Rowing at the 1960 Summer Olympics – Men's single sculls

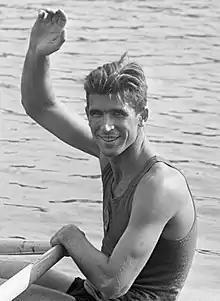
Gold medalist Vyacheslav Ivanov (1964)

The men's single sculls competition at the 1960 Summer Olympics took place at Lake Albano, Italy. The event was held from 30 August until 3 September. There were 13 competitors from 13 nations, with each nation limited to one boat in the event. The event was won by Vyacheslav Ivanov of the Soviet Union, the second man to successfully repeat as Olympic champion (after Australia's Bobby Pearce in 1928 and 1932). It was the third consecutive Soviet victory in the event, with Yuriy Tyukalov winning in 1952 before Ivanov's victories in 1956 and 1960. Ivanov would go on to win again in 1964, becoming the first man to win 3 gold medals in the event. The silver medal went to Achim Hill of the United Team of Germany, the first medal in the men's single sculls for the combined team and the first single sculls medal for any German rower since 1936. Teodor Kocerka of Poland took bronze. Ivanov and Kocerka were the fourth and fifth men to win multiple medals of any colour in the event, with Kocerka previously taking bronze in 1952. It was Kocerka's third straight final in the event, placing fourth between his two bronzes. Australia's three-Games podium streak ended when Stuart Mackenzie fell ill and could not compete.